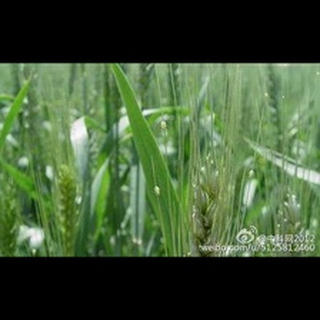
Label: wheat_aphid